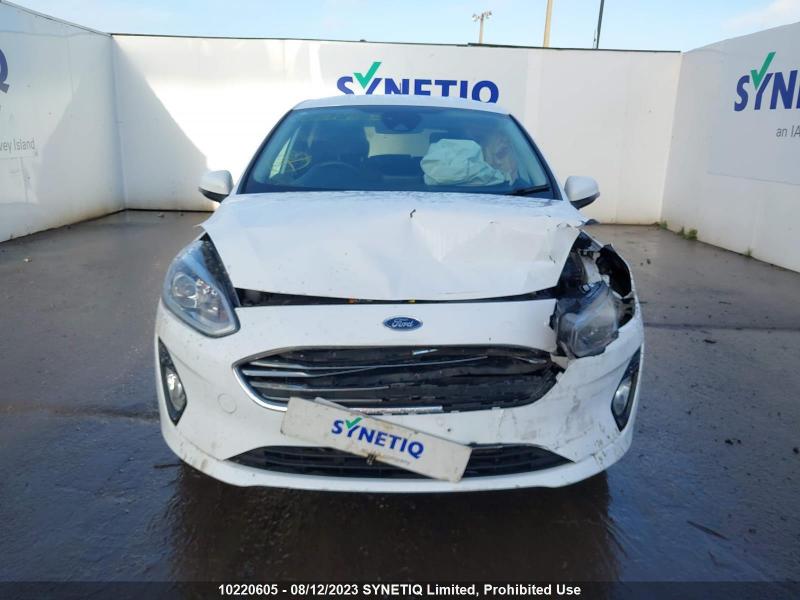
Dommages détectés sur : plaque d'immatriculation avant, pare-choc avant, feu avant gauche, capot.
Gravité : majeur